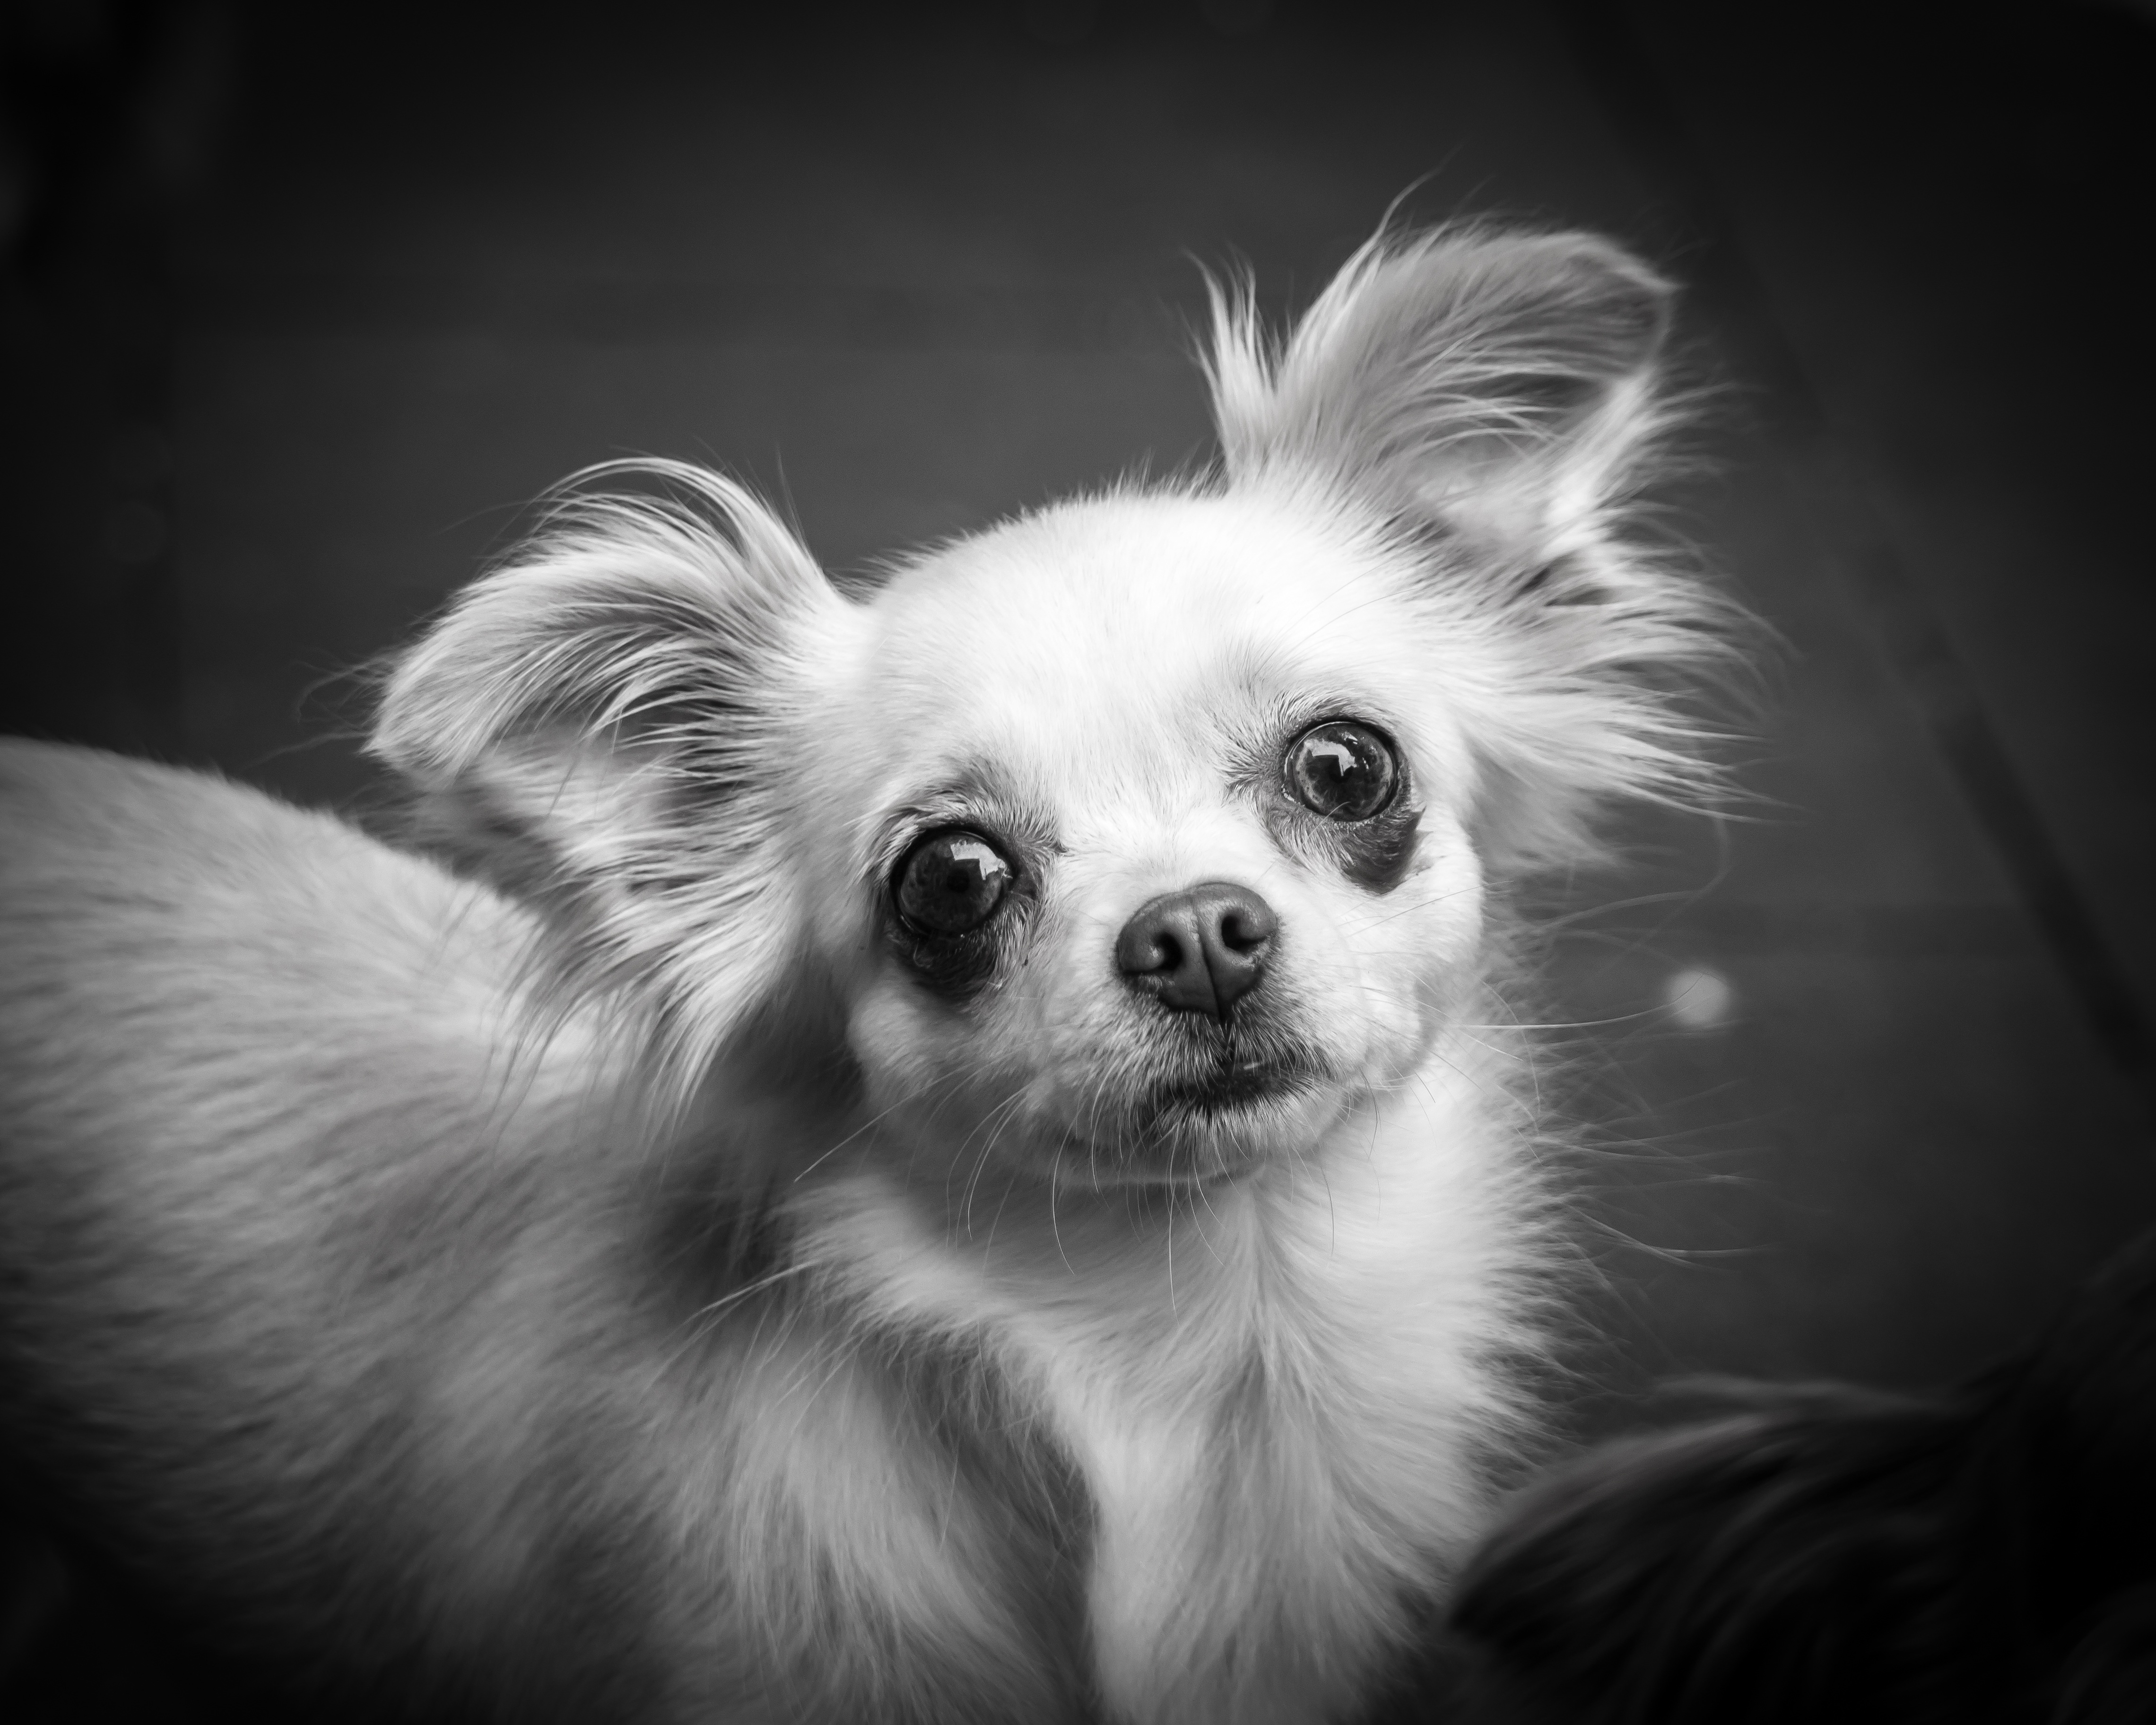
black and white, white, sweet, dog, animal, cute, pet, fluffy, small, mammal, black, monochrome, close up, whiskers, vertebrate, chihuahua, dog breed, animal portrait, small dog, knuffig, chiwawa, monochrome photography, dog like mammal, carnivoran